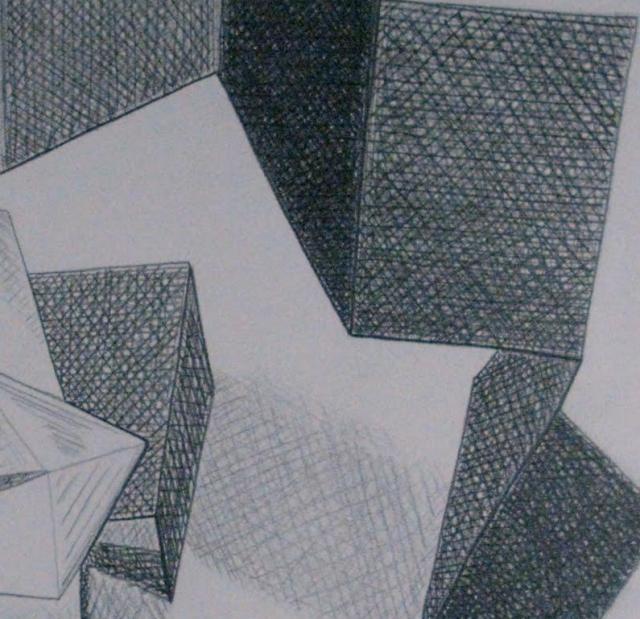
Texture: crosshatched